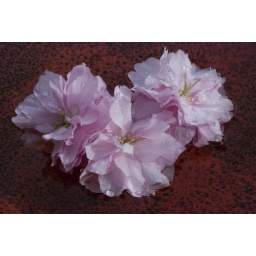
Cherry Blossom floating on WATER in bird bath